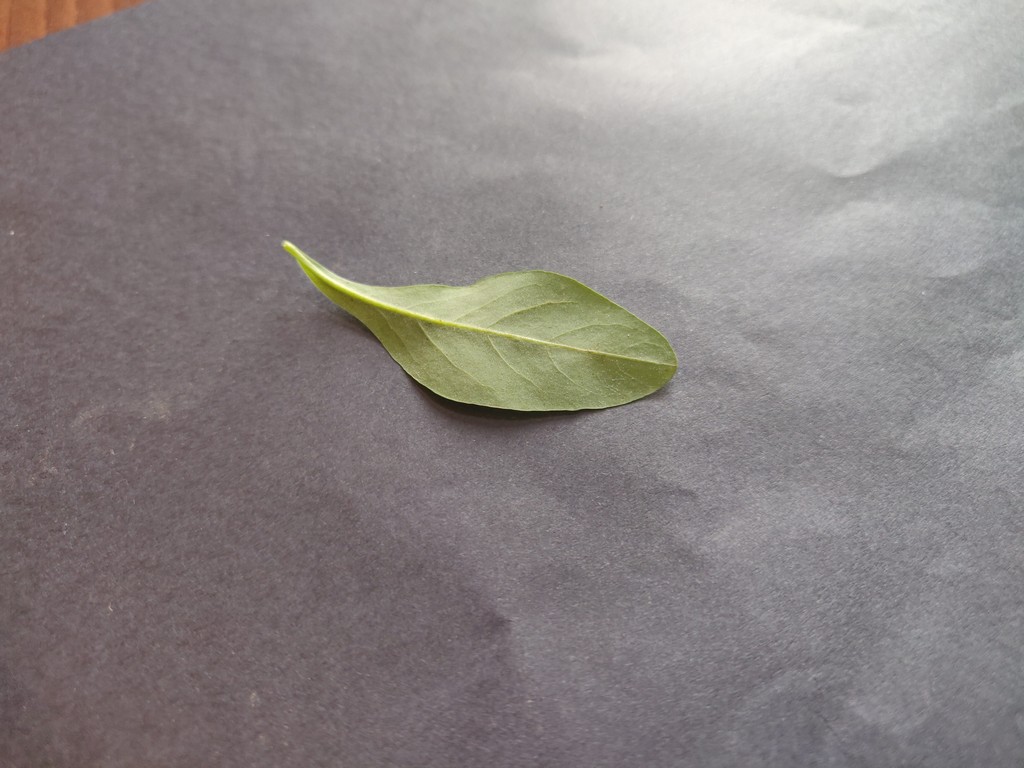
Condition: Healthy
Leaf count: single
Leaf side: back